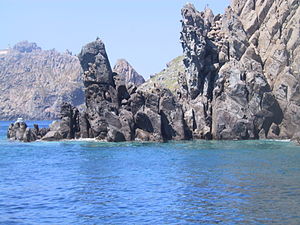
Ponza
Ponzas kyst
Ponza er den største af øerne i øgruppen Pontinske øer, der er beliggende i det Tyrrhenske hav mellem Rom og Napoli. Øen har et areal på 7,5 km², og den har 3.242 indbyggere. Der er flere små byer på øen; den største er Ponza Porto, øens havn, der ligger ved en bugt i den sydlige ende af øen. Der er færgeforbindelse til Anzio og Formia syd for Rom. Øen er bjergrig med det højeste bjerg, Monte Guardia, 280 m.o.h., beliggende i den sydlige ende af øen.